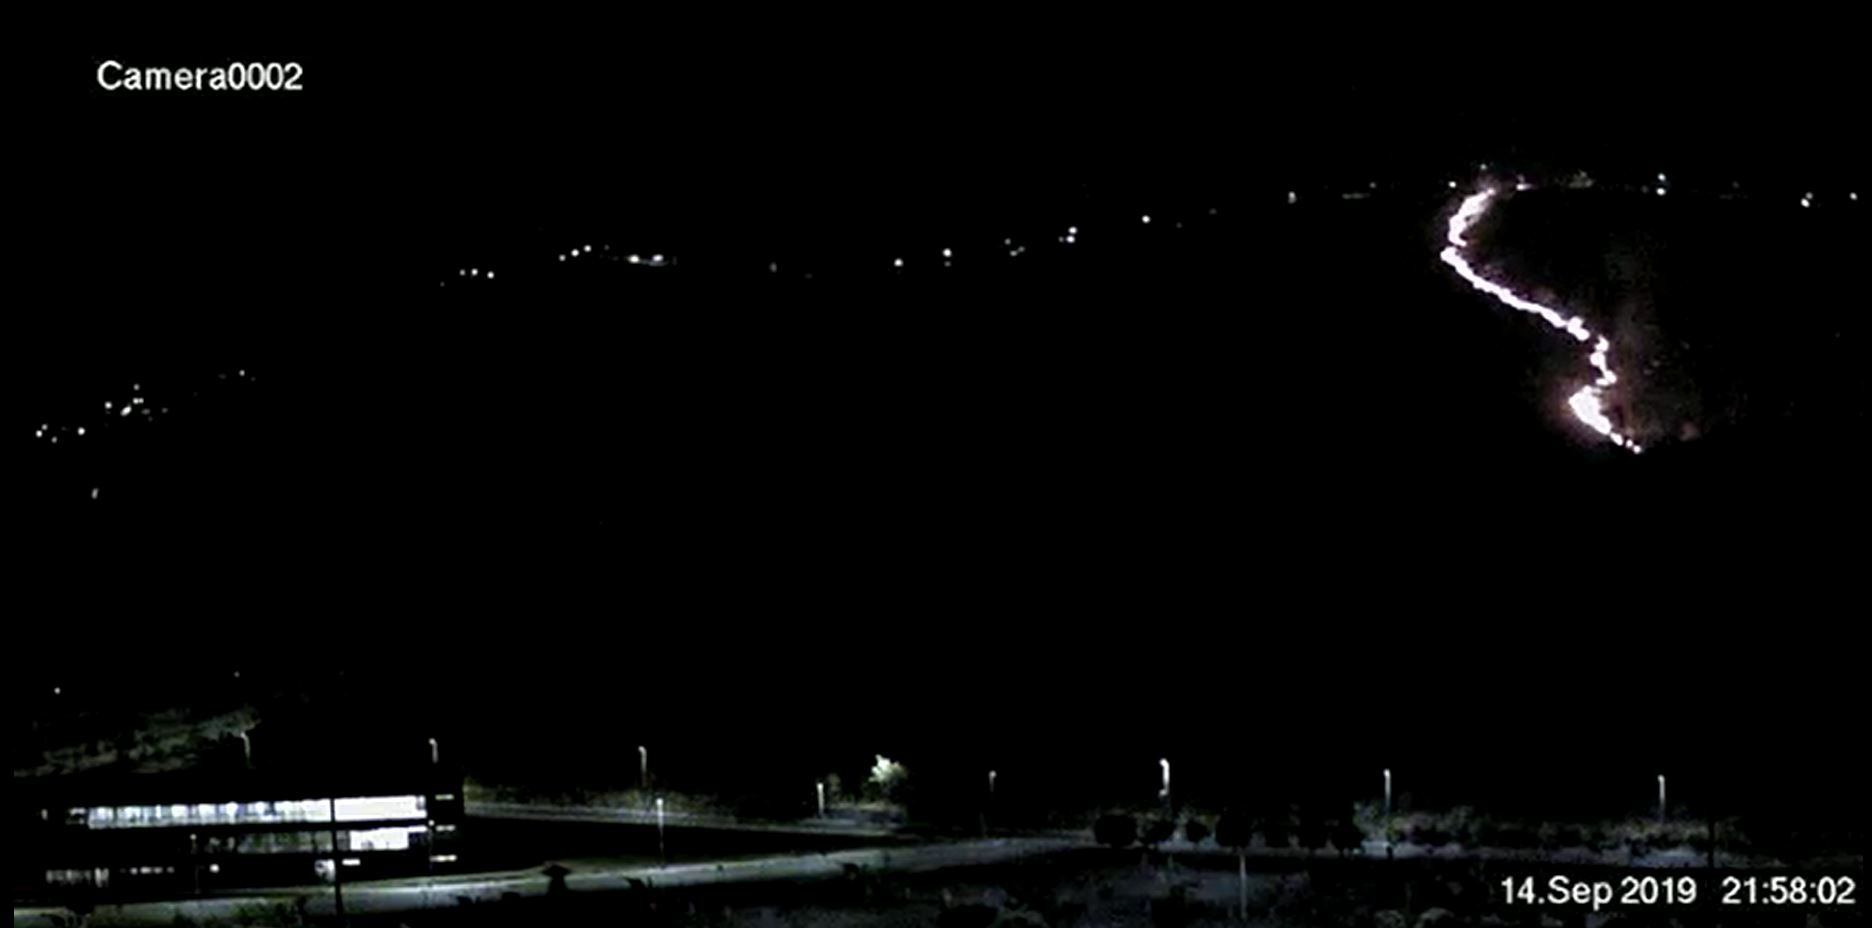
Fire: yes
Smoke: no